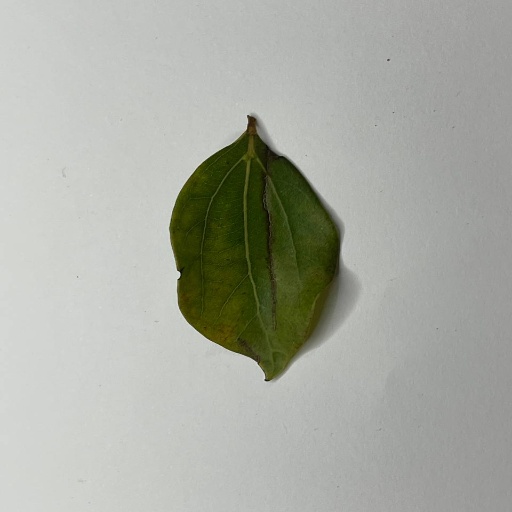
Species: Camphor
Leaf condition: Bacterial Spot